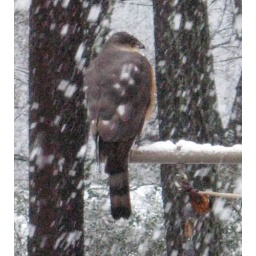
sitting on feeder pole in our back yard in Oakwood GA